World Soccer (magazine)

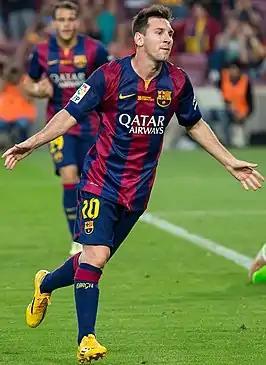
Lionel Messi is the record winner of World Soccer awards having won a total of nine: six men's world player of the year awards and three (consecutive) young player of the year awards. He has also been included in the greatest XI of all time.

"The list is based on the voting poll consisted of 74 experts (journalists, TV pundits, current and former players and managers) from around the world."